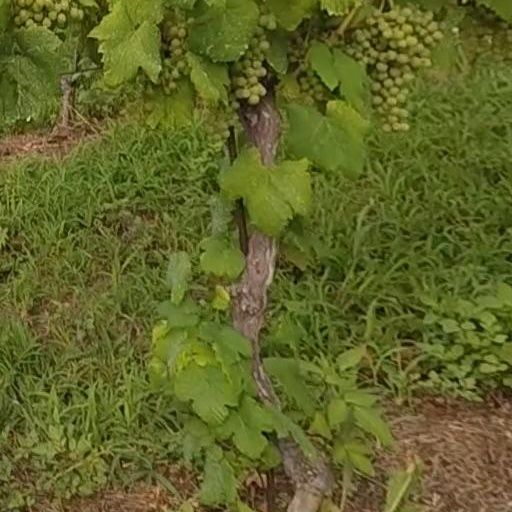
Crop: grape